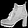
Label: Ankle boot